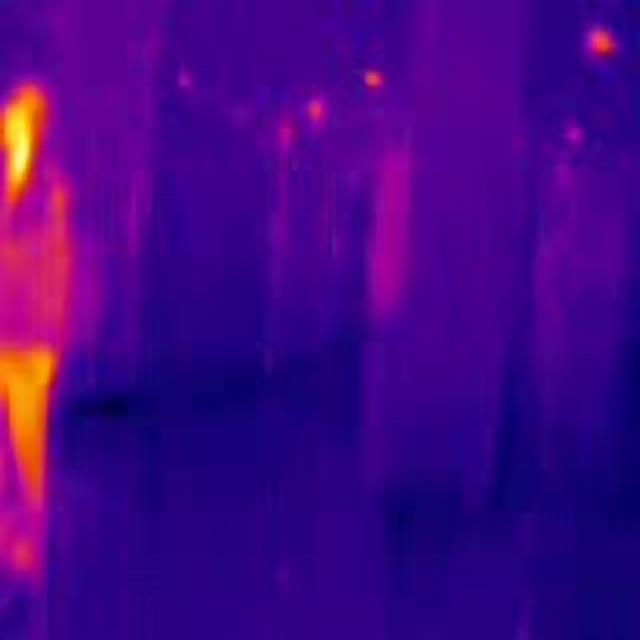
Detected objects:
label: person